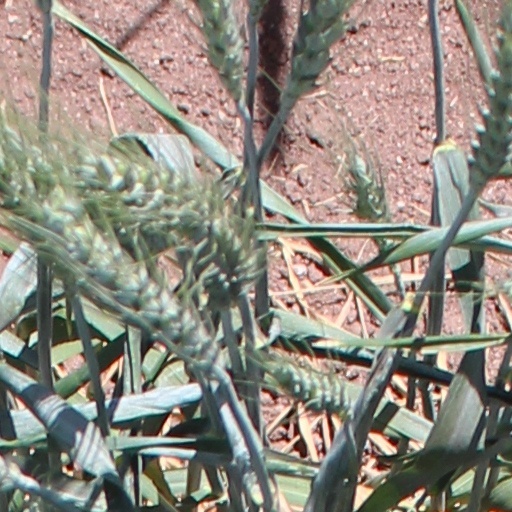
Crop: wheat